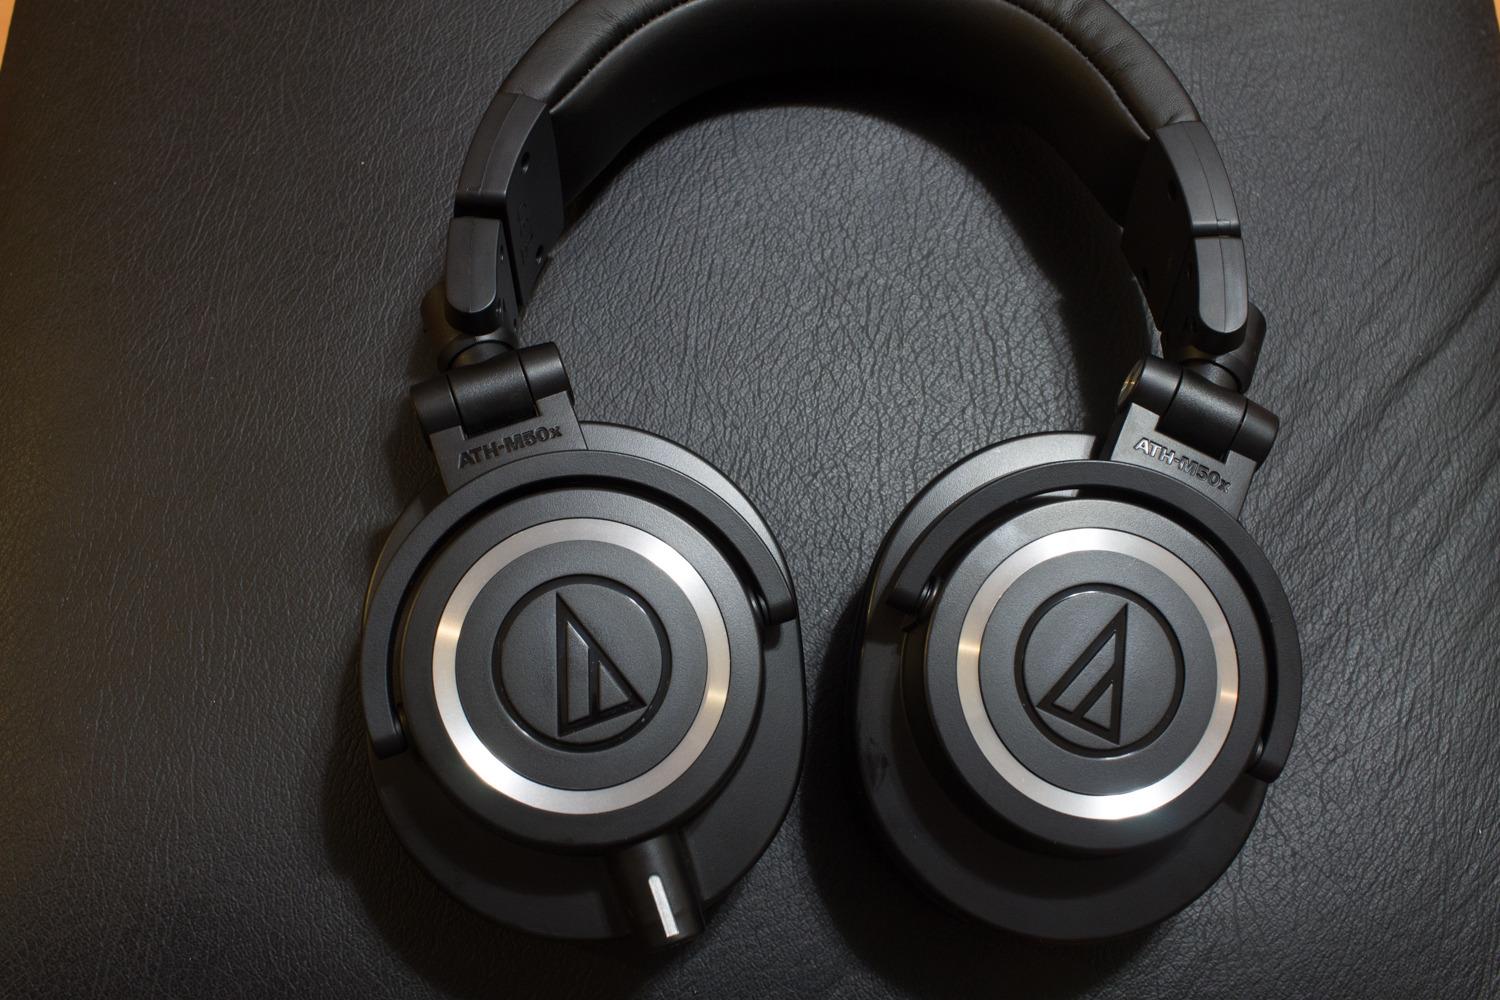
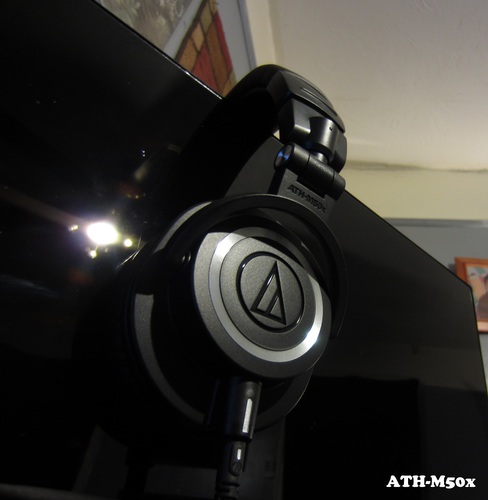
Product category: headphones
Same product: yes